Syd Barrett

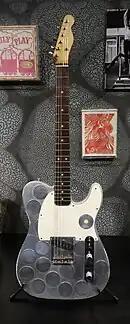
Barrett's light gray "Mirrored" Fender Esquire at the exhibition in Toronto.

Around this time, Barrett wrote most of the songs for Pink Floyd's first album, "The Piper at the Gates of Dawn" (1967), and songs that later appeared on his solo albums. His reading reputedly included Grimm's "Fairy Tales", Tolkien's "The Hobbit" and "The Lord of the Rings", and "The I-Ching". In 1966, Pink Floyd became a popular group in the London underground psychedelic music scene. By the end of the year, Pink Floyd had gained a reliable management team in Andrew King and Peter Jenner. In October, they booked a session at Thompson Private Recording Studio, in Hemel Hempstead, for Pink Floyd to record demos. King said of the demos: "That was the first time I realised they were going to write all their own material; Syd just turned into a songwriter, it seemed like overnight."